The Adventure of the Priory School

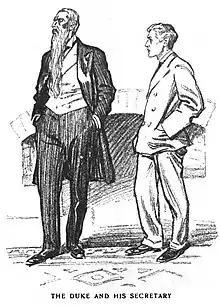
The Duke of Holdernesse and James Wilder, 1904 illustration by Frederic Dorr Steele in "Collier's"

Holmes receives a visit from Dr. Thorneycroft Huxtable, the founder and principal of a preparatory school called Priory School in Northern England. He beseeches Holmes to come back to Mackleton with him to look into the disappearance of one of his pupils, the ten-year-old Lord Saltire, whose father is the very rich and famous Duke of Holdernesse. Huxtable explains that not only the boy has disappeared, but also the German master, Heidegger, along with his bicycle.